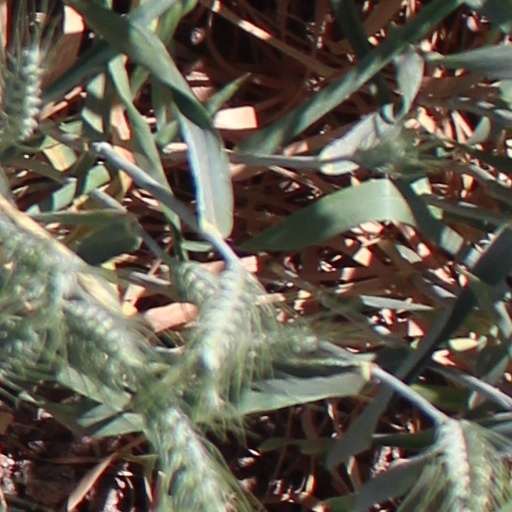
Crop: wheat